Mindhunters

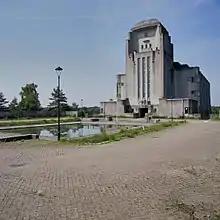
'Building A' of Radio Kootwijk, one of the film locations

Renny Harlin was originally attached to direct the film adaptation of "A Sound of Thunder" based on Ray Bradbury's short story, but left to helm this movie instead. Gerard Butler was set to the play the role of Lucas Harper, but dropped out to star in "Timeline". Ryan Phillippe was also considered for the part, before Jonny Lee Miller eventually signed on. Phillippe's then-wife, Reese Witherspoon, was offered to play Sara Moore, but she turned it down and Kathryn Morris was later cast. Christopher Walken, Martin Sheen and Gary Busey were all offered the part of Jake Harris, but they rejected the film before Val Kilmer agreed to do the movie.